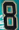
Number: 8